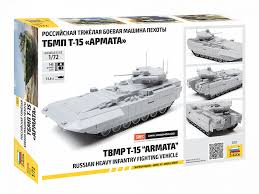
Label: BMP